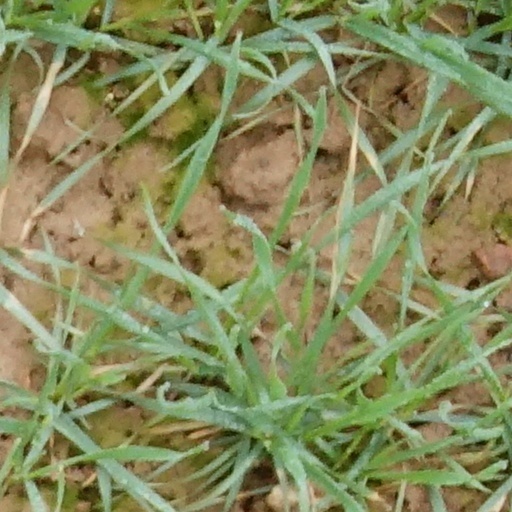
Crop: wheat